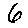
Label: 6